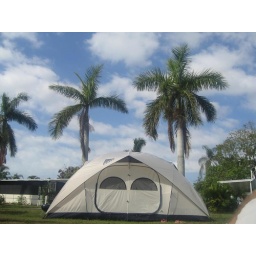
Something special about a tent with blue skies and palm trees in the background